Roberto Mancini

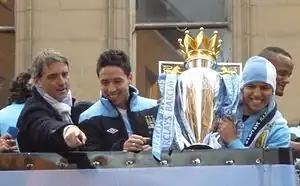
Mancini (left), Samir Nasri and Sergio Agüero with the Premier League trophy during Manchester City's victory parade, May 2012

A 3–2 loss to Manchester United in the FA Cup third round on 8 January 2012 was bittersweet. City had Vincent Kompany controversially sent-off in the sixth minute and United managed to create a 3–0 lead before half-time against a lacklustre and beleaguered City team. However, after numerous tactical changes from Mancini at half-time, City came out fighting with ten men, a renewed version of the team that had played in the first half. Two goals from Aleksandar Kolarov and Sergio Agüero narrowed the deficit to just one goal. City was in the ascendency and continued to push for an equalising goal despite having only ten men, but failed to do so with the final whistle. Mancini later believed the match was a seminal moment in the development of his team, demonstrating that City was a better team than United. He believed that the match helped to carve out a fighting spirit that his team had previously lacked.